Multiple site entry technique

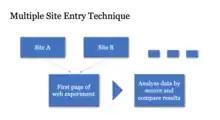

Several studies have shown that the multiple site entry technique is a useful tool to determine the presence and impact of self-selection in online research (also called Internet-based research, Web-based research). The multiple site entry technique helps to detect potential sampling problems, which in turn ensures the quality and generalizability in the data collection over the Internet. Moreover, this technique can be applied to different kinds of Internet-based studies, e.g. trauma surveys.